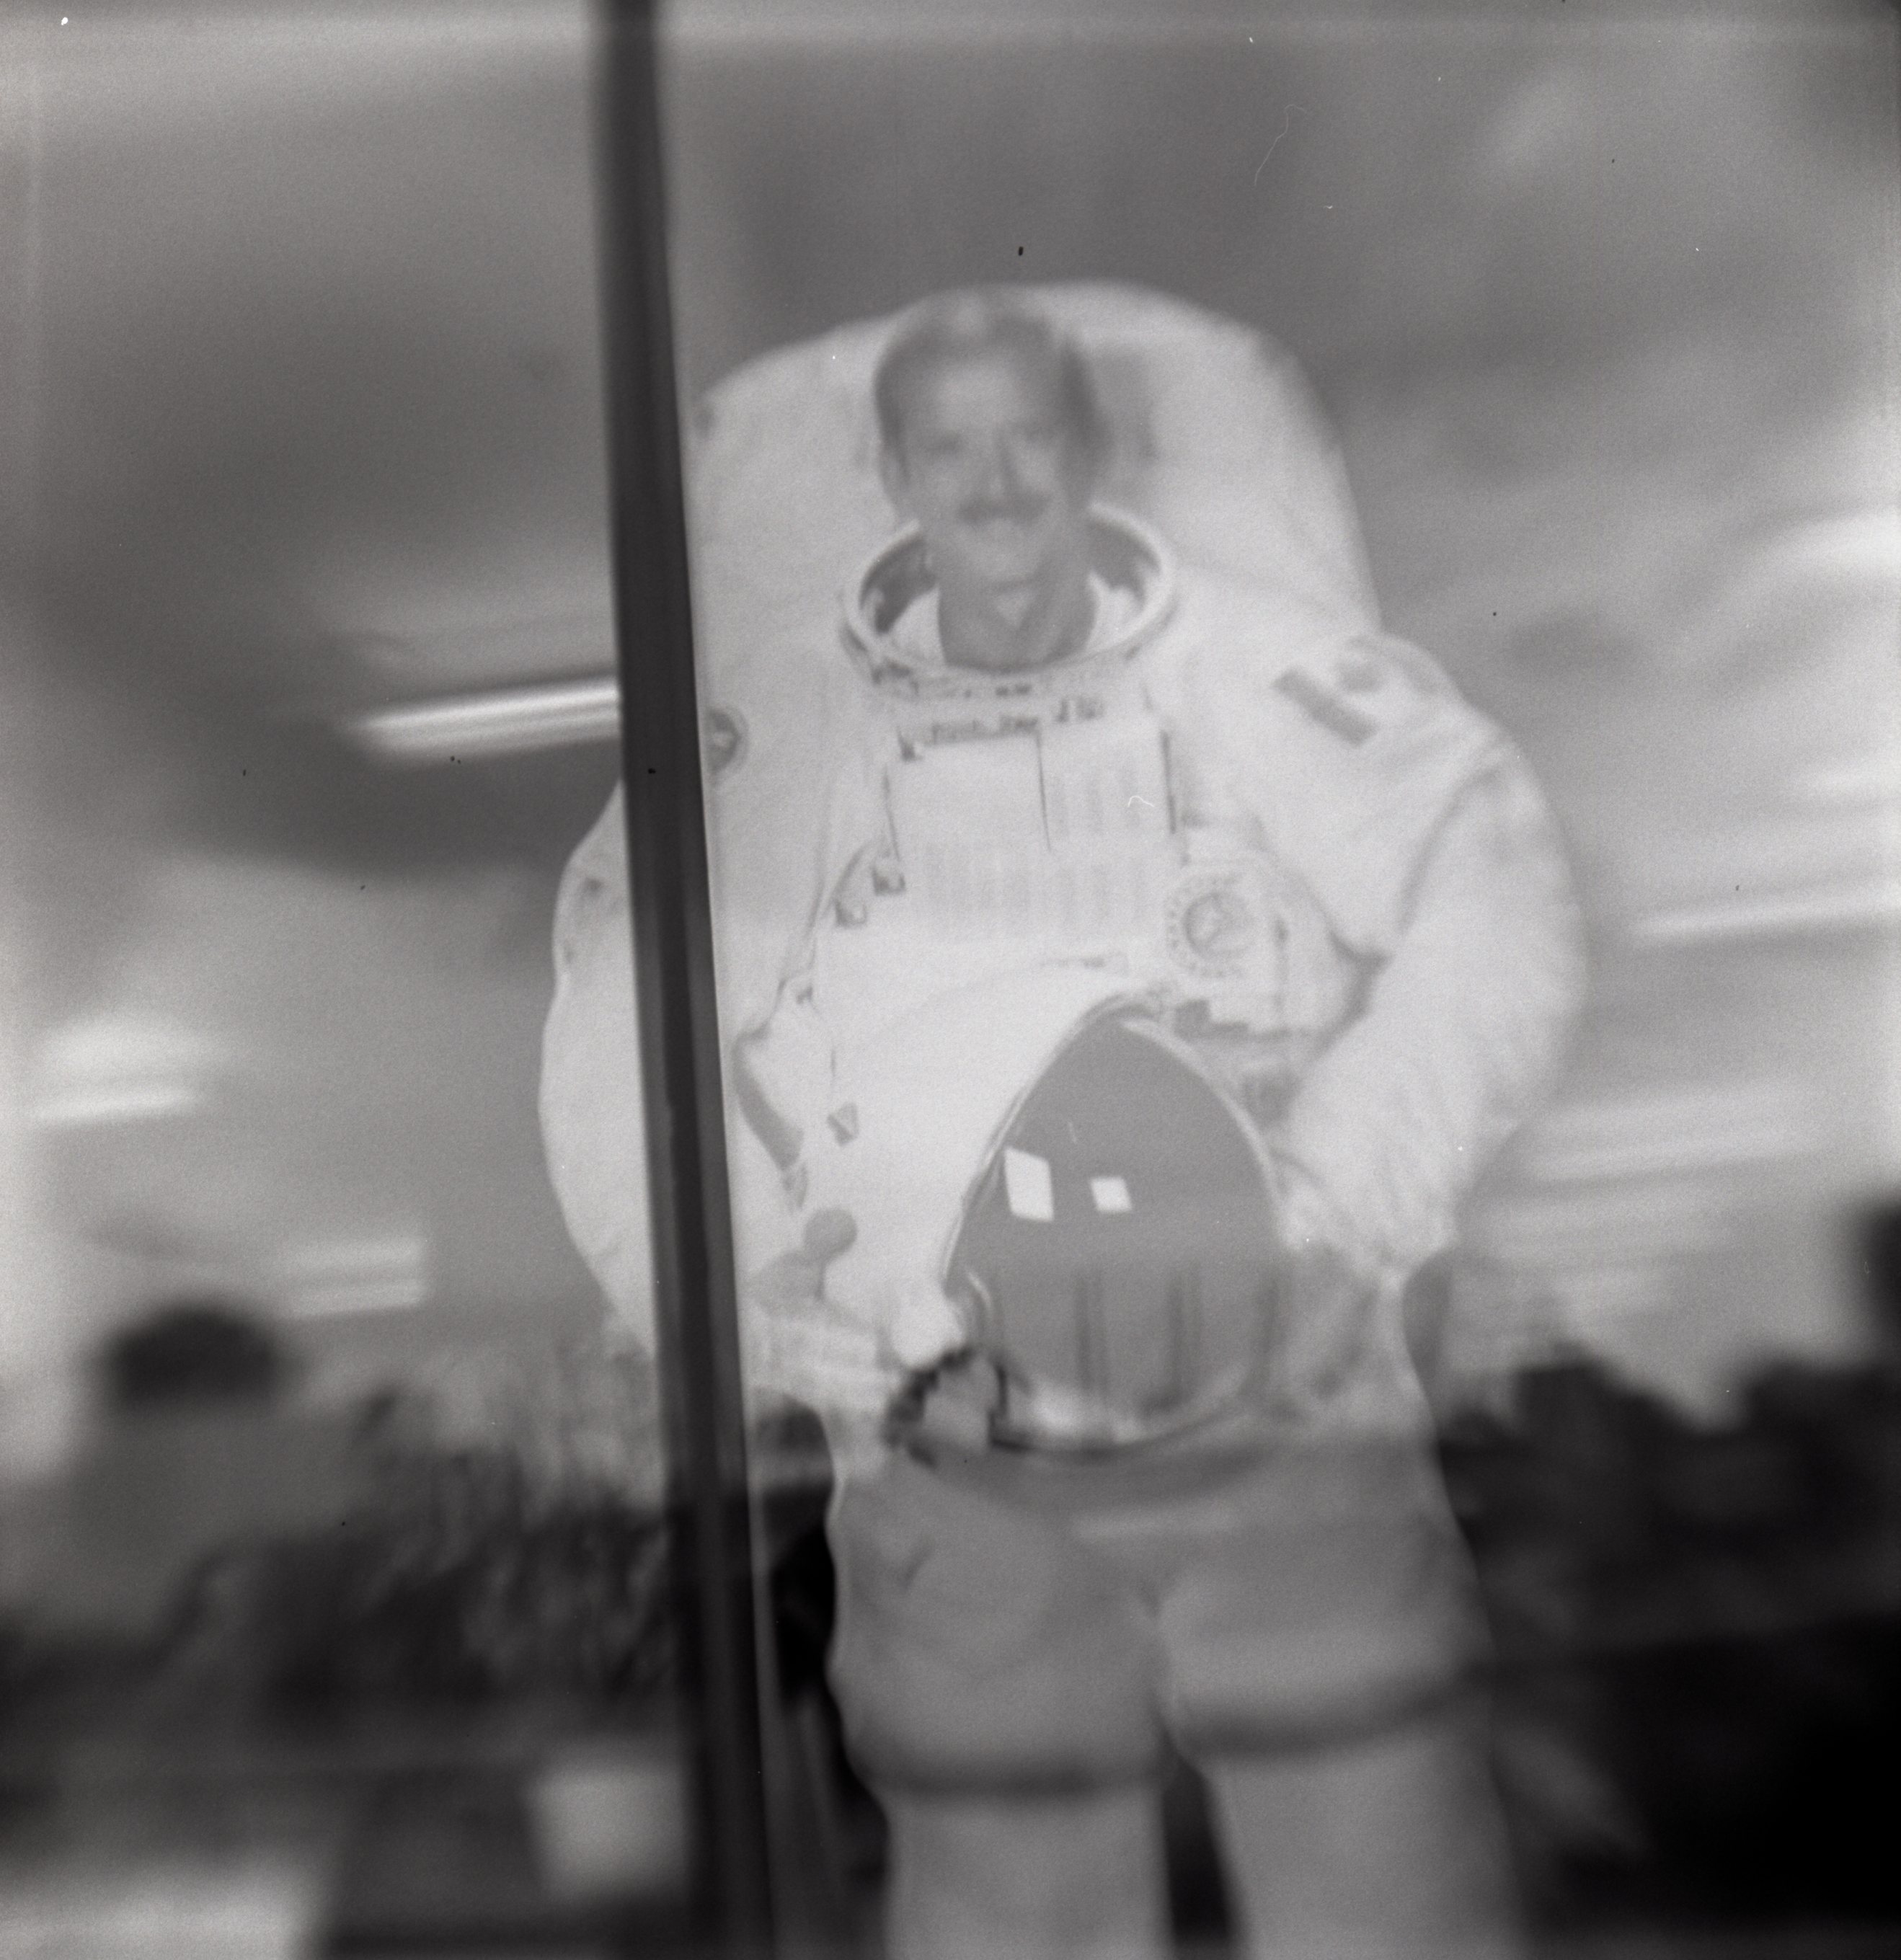
hand, person, black and white, white, photography, child, black, monochrome, astronaut, photograph, snapshot, image, shape, 120film, emotion, kodaktrix400, kodakbrownie, flippedlens, epsonv550, hawkeyebrownie, famouscanadian, chrishadfield, monochrome photography